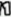
Number: 1